Lorain County Community College

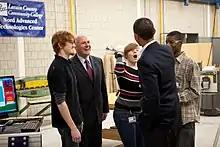
President Obama visiting the LCCC Fab Lab in 2010

Lorain County Community College was the first community college in Ohio to have a permanent campus, located at 1005 North Abbe Road, Elyria, Ohio. The college was founded on July 15, 1963.